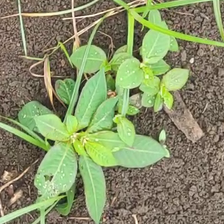
Weed species: Moti_dudhi(Euphorbia_geneculata_L)